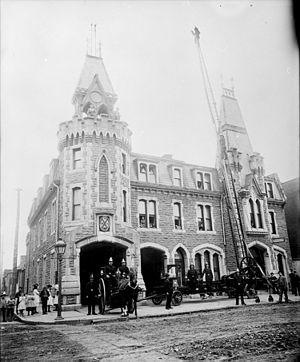
Le Service d’incendie de Montréal faisant la démonstration de divers équipements, dont une échelle de secours à coulisse La Force Langevin, Montréal, Québec
Le Service de sécurité incendie de Montréal est l'unique corps de sapeurs-pompiers professionnels de l'agglomération de Montréal. Le SIM, qui compte 67 casernes, est le deuxième plus grand service des incendies au Canada et le 7ᵉ en Amérique du Nord. Il offre le service de premiers répondants. Le numéro d'appel d'urgence est le 911. Il compte 2 855 employés, dont environ 2 430 pompiers. Il a fêté en 2013 son 150ᵉ anniversaire.